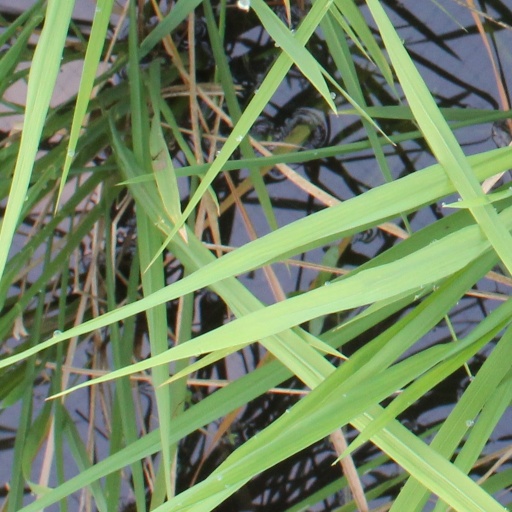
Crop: rice